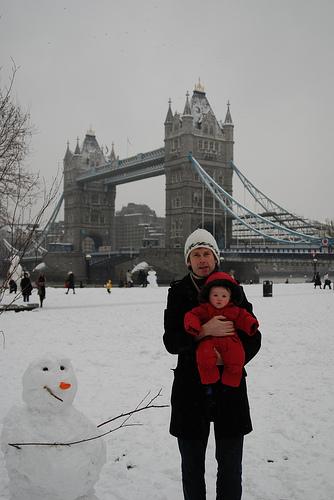
Weather: snow or frosty